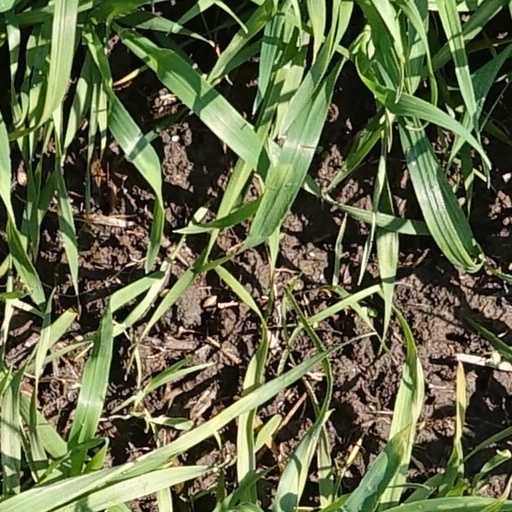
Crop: wheat